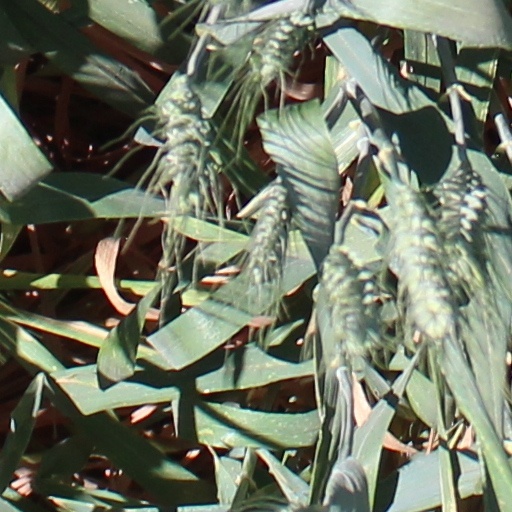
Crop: wheat